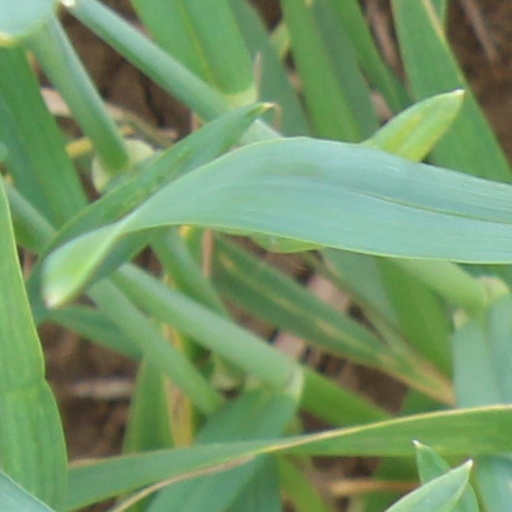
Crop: wheat